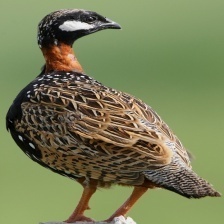
Species: BLACK FRANCOLIN
Scientific name: FRANCOLINUS FRANCOLINUS
ImageNet parent category: partridge